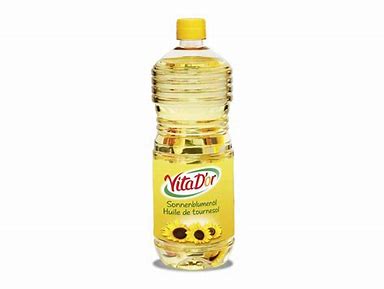
Waste category: plastic